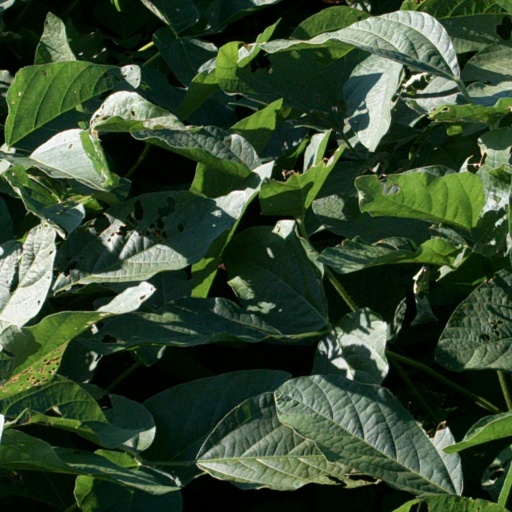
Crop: soybean